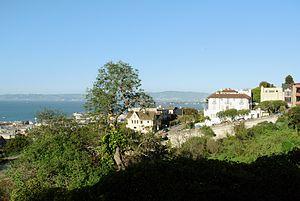
Russian Hill est un quartier résidentiel de San Francisco, en Californie, offrant de son sommet des vues sur l'ensemble de la baie, notamment sur le Bay Bridge, le comté de Marin, le Golden Gate Bridge et Alcatraz. Russian Hill accueille notamment le prestigieux San Francisco Art Institute, situé sur Chestnut Street, entre Jones Street et Leavenworth Street. Sa population de 56 322 habitants est composée de 61,5 % de Caucasiens, 27,8 % d'Asiatiques et 7,9 % de Latinos et son revenu moyen est de 43 444 dollars.